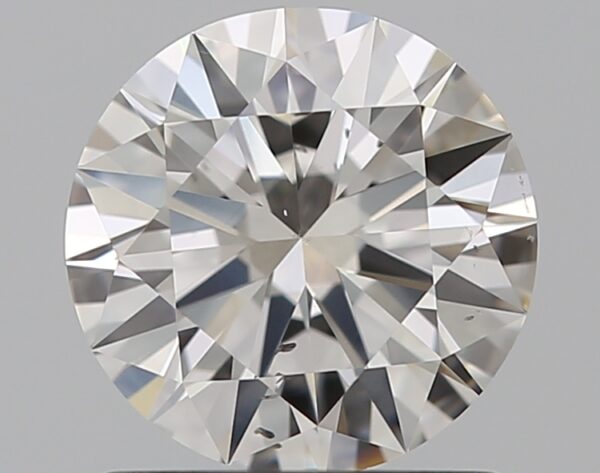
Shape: round
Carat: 1
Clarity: SI1
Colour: F
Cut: EX
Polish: EX
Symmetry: EX
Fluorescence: ST
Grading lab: GIA
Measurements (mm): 6.48 x 6.52 x 3.9